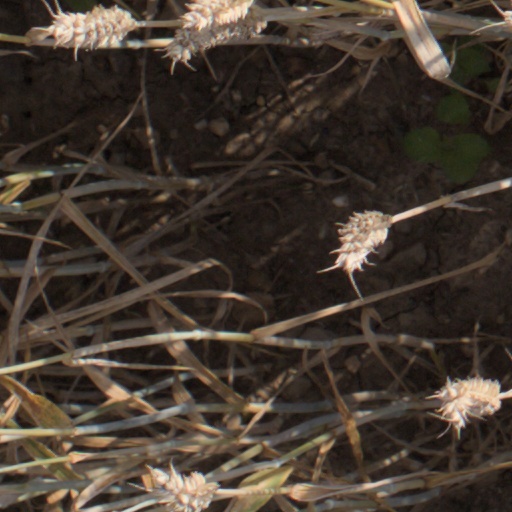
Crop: wheat